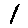
Label: 1